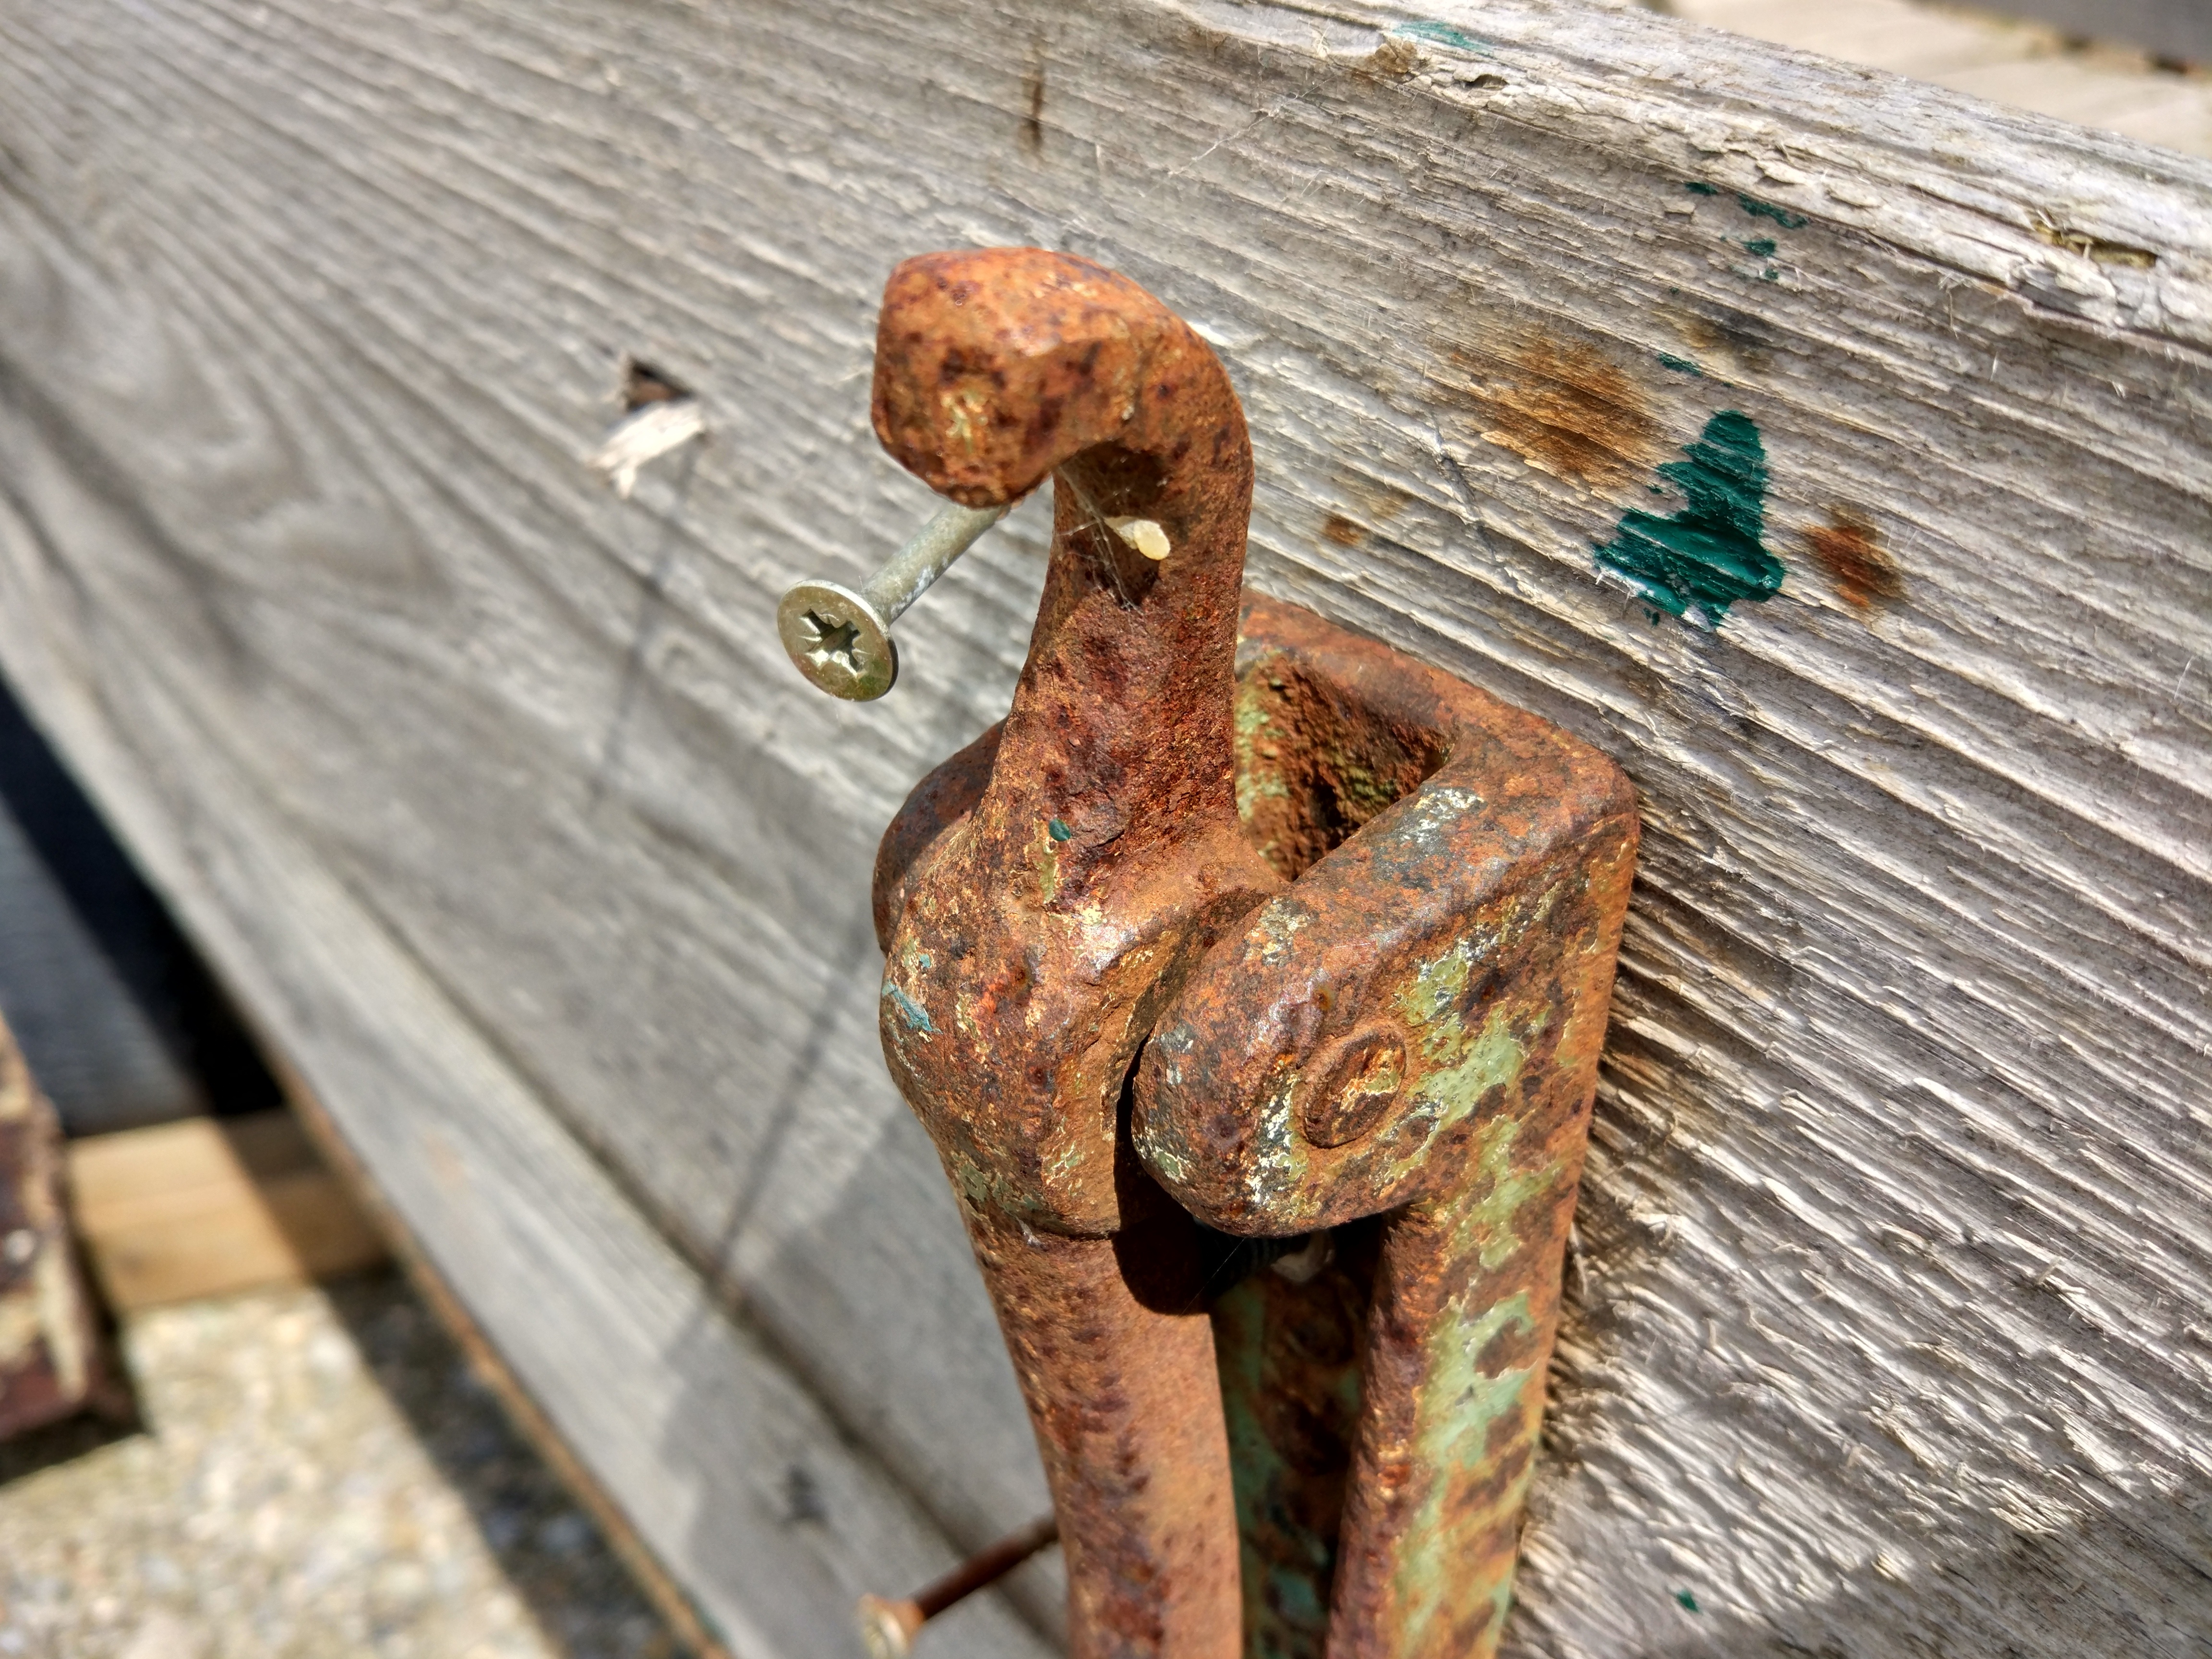
tree, wood, rust, statue, metal, sculpture, art, mount, carving